Timeline of railway electrification in Norway

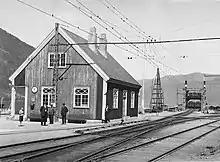
Mæl Station where the Rjukan Line connects with the Tinnsjø railway ferry

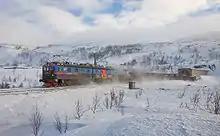
Dm3-hauled ore train on the Ofoten Line

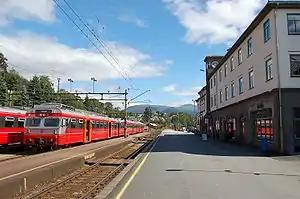
Voss Station is the terminus of the Bergen Commuter Rail, operated with Class 69 units.

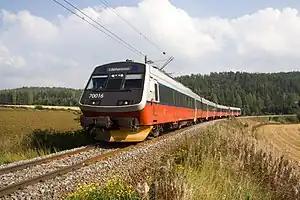
Class 70 train near Tangen on the Dovre Line

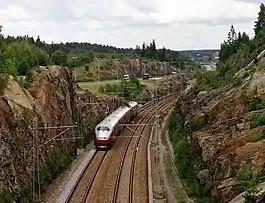
Class 73b train on the double-track section of the Østfold Line near Vestby

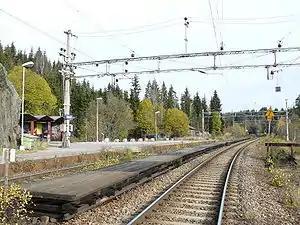
Overhead wires at Movatn Station on the Gjøvik Line

The following list contains a chronology of when the various sections of mainline railway lines were electrified. The list excludes industrial and short branch lines, as well as systems installed at ports and yards. The list contains the date when the electrification was taken into regular use on each section. It also notes if a section was opened as an electric railway, and if the line was prepared as an electric line, but where this was not taken into use immediately. The list contains the line and section to be electrified, and its length. The length indicates the length of the mainline section at the time of electrification. Due to changes of routes and shortening of lines, the current length of sections may be shorter. The sixth column shows the electrification system, including voltage and frequency in case of AC and no frequency in case of DC.